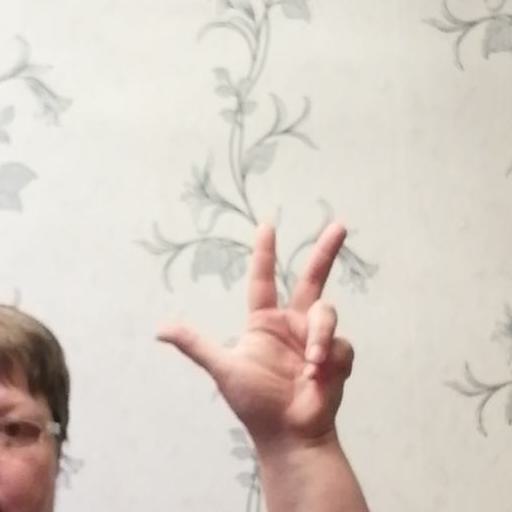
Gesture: three2